List of British special service brigades of the Second World War

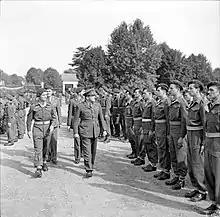
During the Second World War, British brigades were commanded by a brigadier. Here Brigadier Mike Calvert (centre, walking towards camera) reviews the French contingent of the Special Air Service Troops brigade, following the end of the war and prior to it being disbanded.

In mid-1940, after the defeat of the World War II Allies in the Battle of France, the British Army began raising a raiding force. The army intended that these units would conduct hit and run attacks on German-occupied Europe, showcasing the British Army's still-vibrant offensive capability. At that time, most of the army was engaged in defensive duties protecting the UK; its raid ability was thought to boost public morale. These raiding forces were called "commandos." Toward the end of 1940, the commando force had grown to a brigade-level command size and was re-organised to coordinate its structure and management.